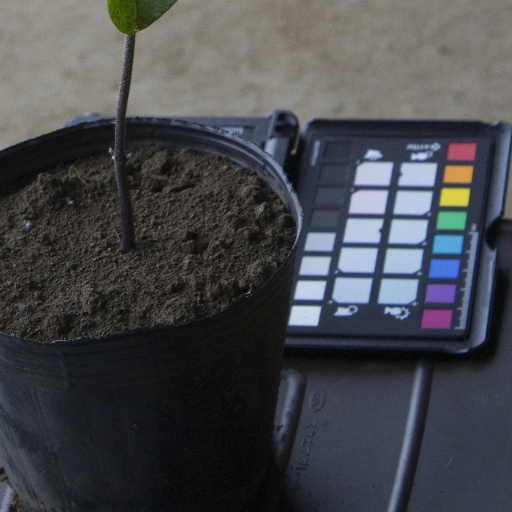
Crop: soybean